List of secondary highways in Timiskaming District

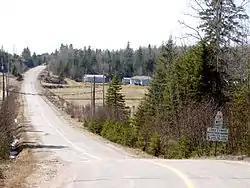
Highway 558 west of Haileybury

Secondary Highway 562, commonly referred to as Highway 562, is a secondary highway in the Canadian province of Ontario. Located in the Timiskaming District, the highway begins at an intersection with Highway 65 at McCool. It extends northerly for , and then turns easterly for , ending at a junction with Highway 11 just outside Thornloe.